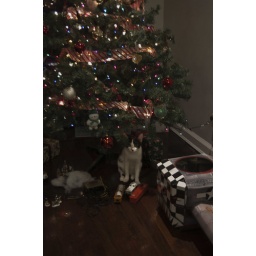
Bitmap poses after she finishes derailing the train and wrecking the village under the Christmas tree